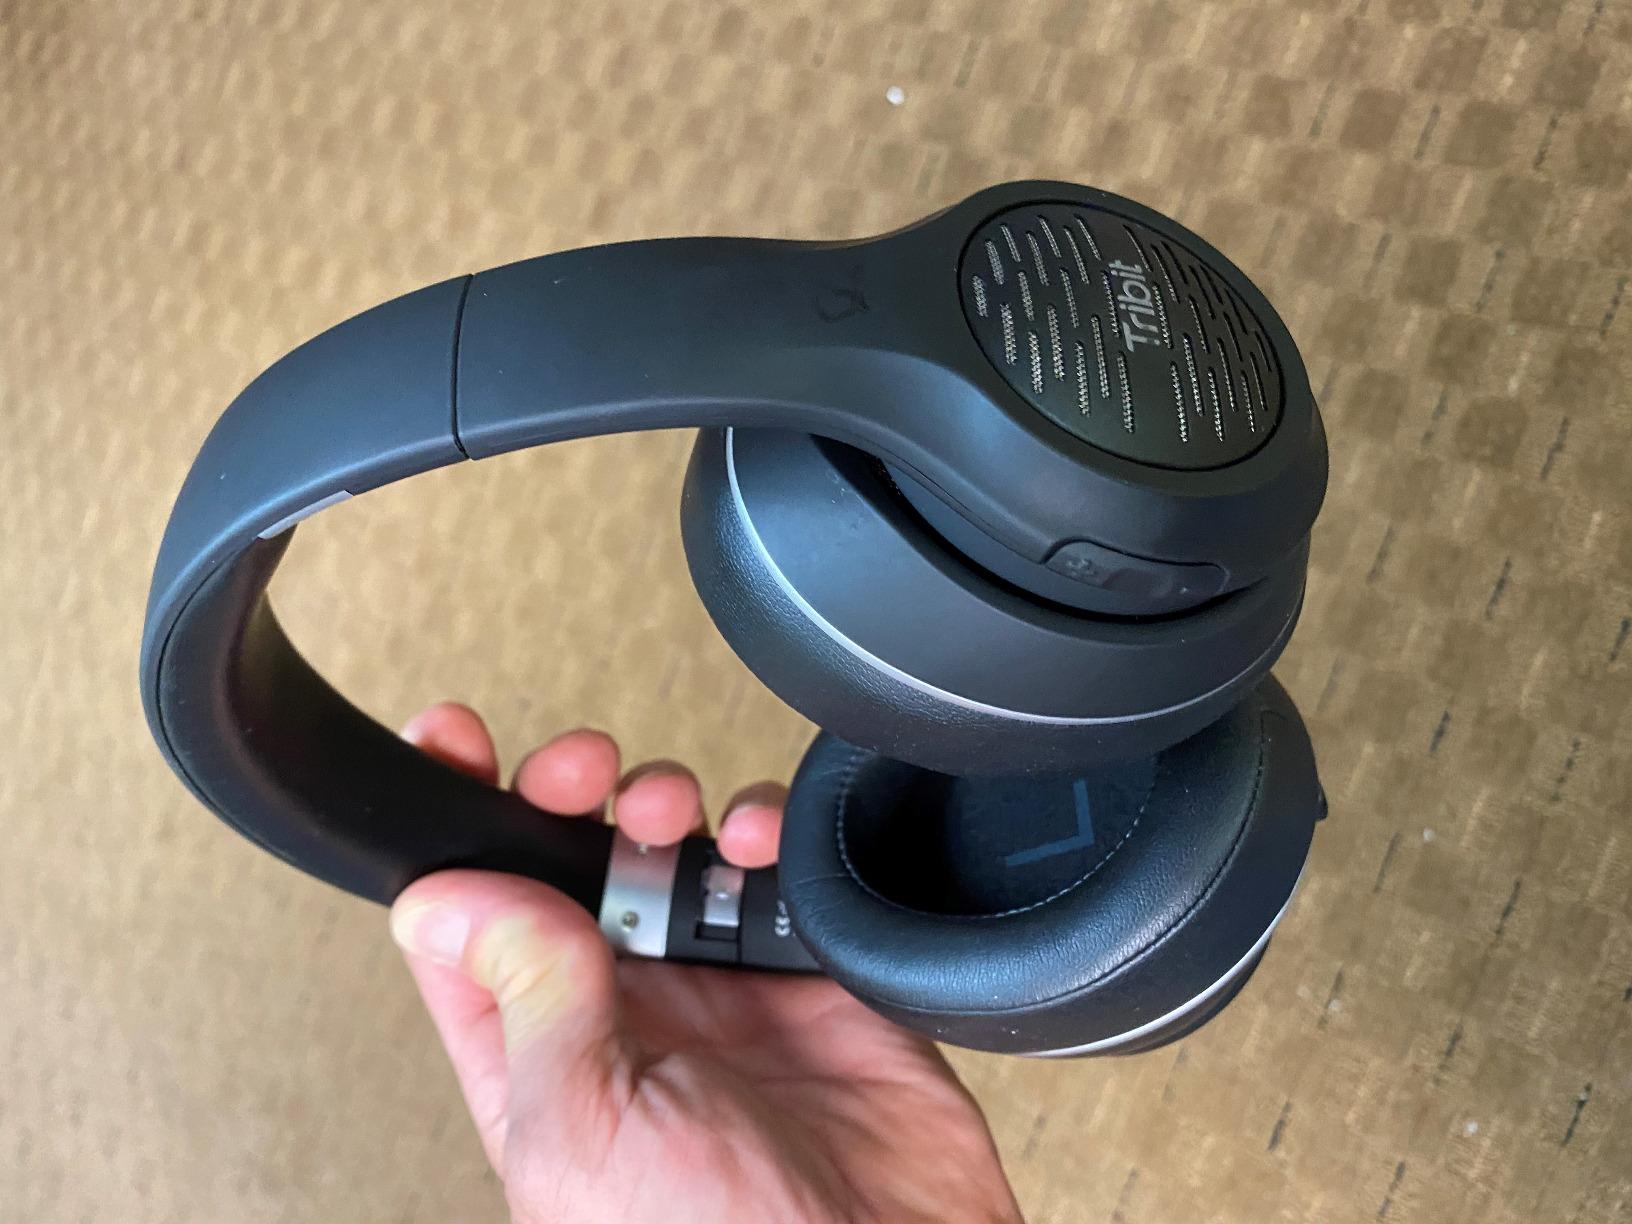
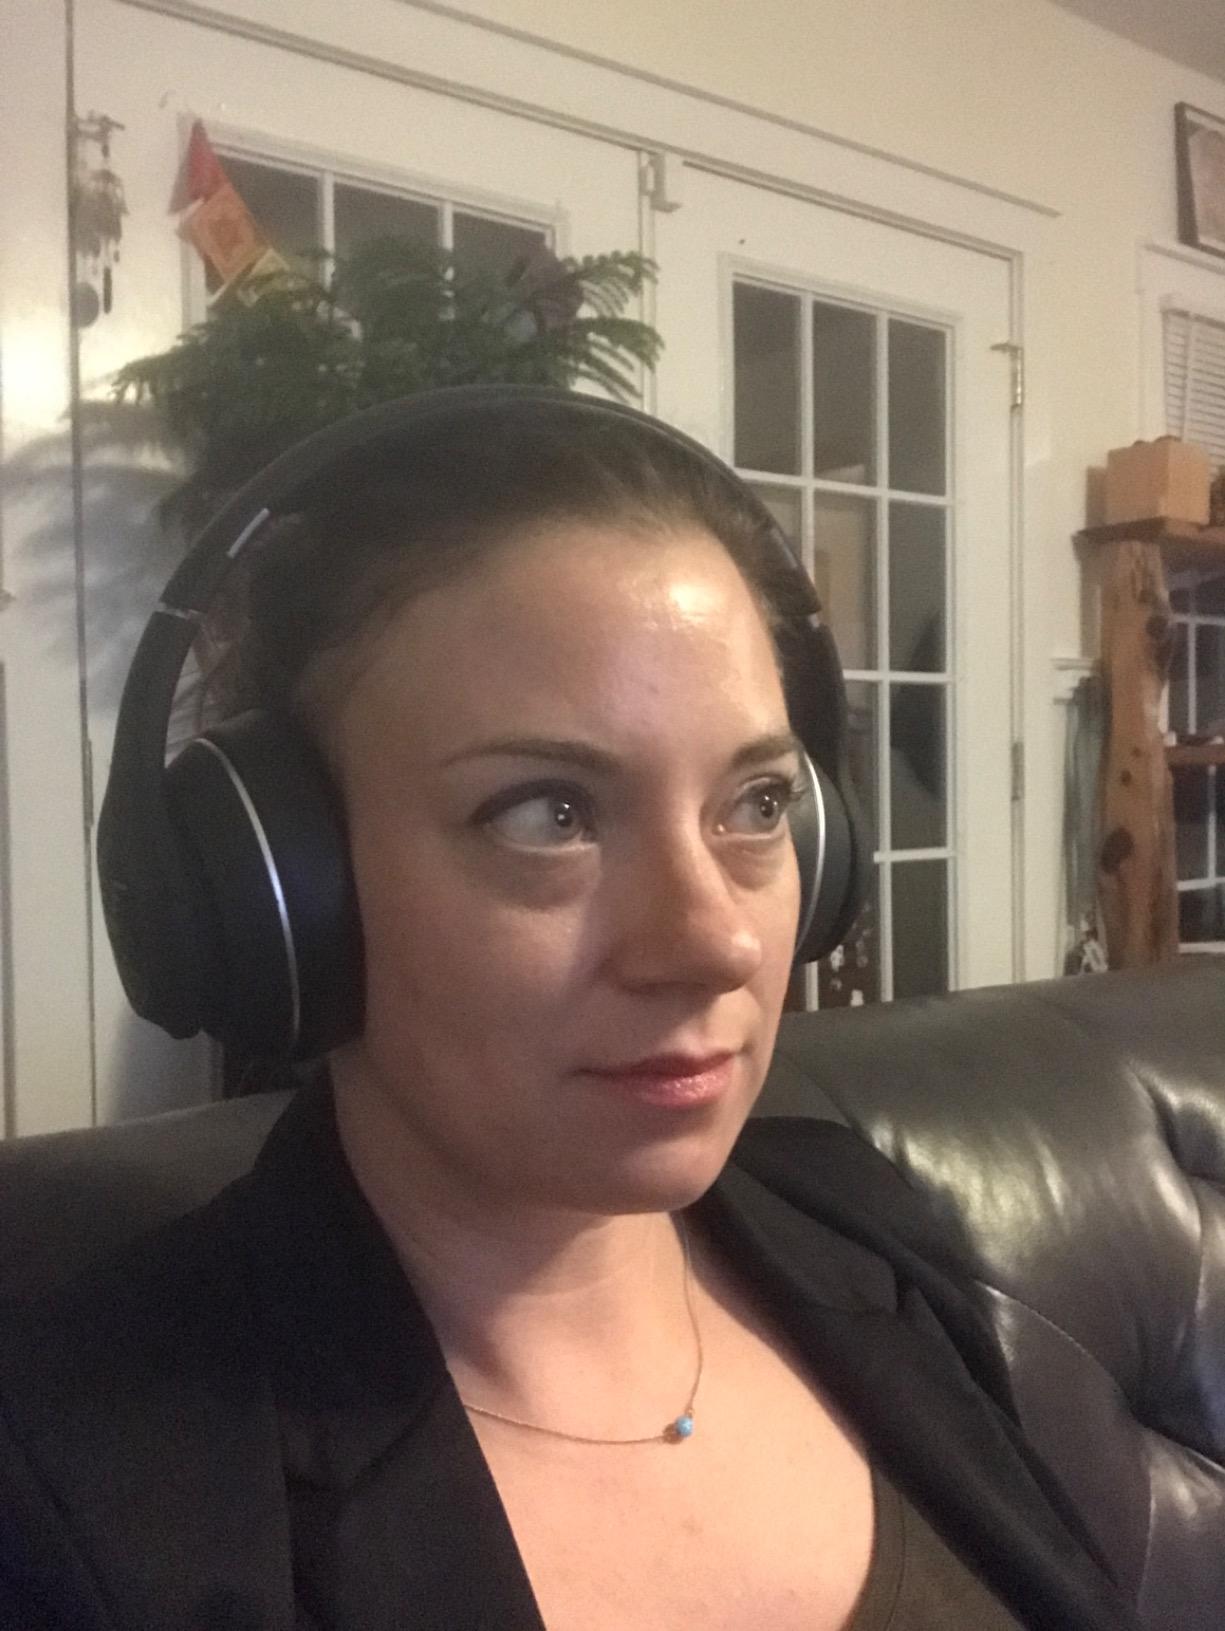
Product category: headphones
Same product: yes